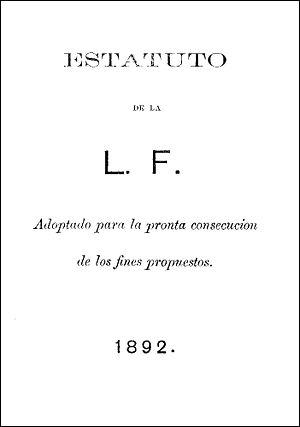
La Ligue philippine était une organisation philippine d’ordre politique et sociale fondée par José Rizal en 1892 et dissoute en 1893. Ses membres promouvaient la démocratisation et la réforme de la colonie des Philippines, alors incluse dans l’Empire colonial espagnol. La Ligue s’inscrivit plus largement dans le contexte de contestation du pouvoir colonial qui précéda la révolution de 1896-1898.